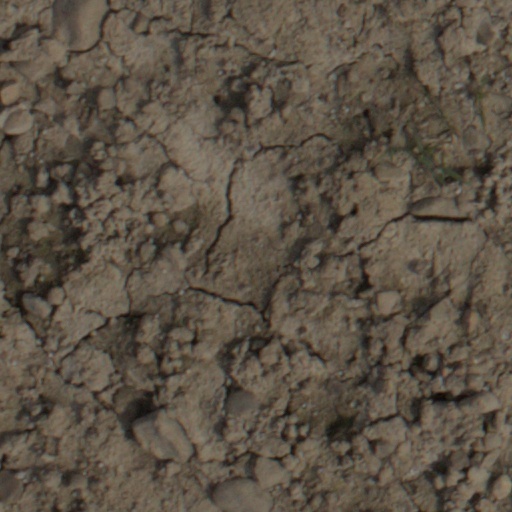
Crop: wheat